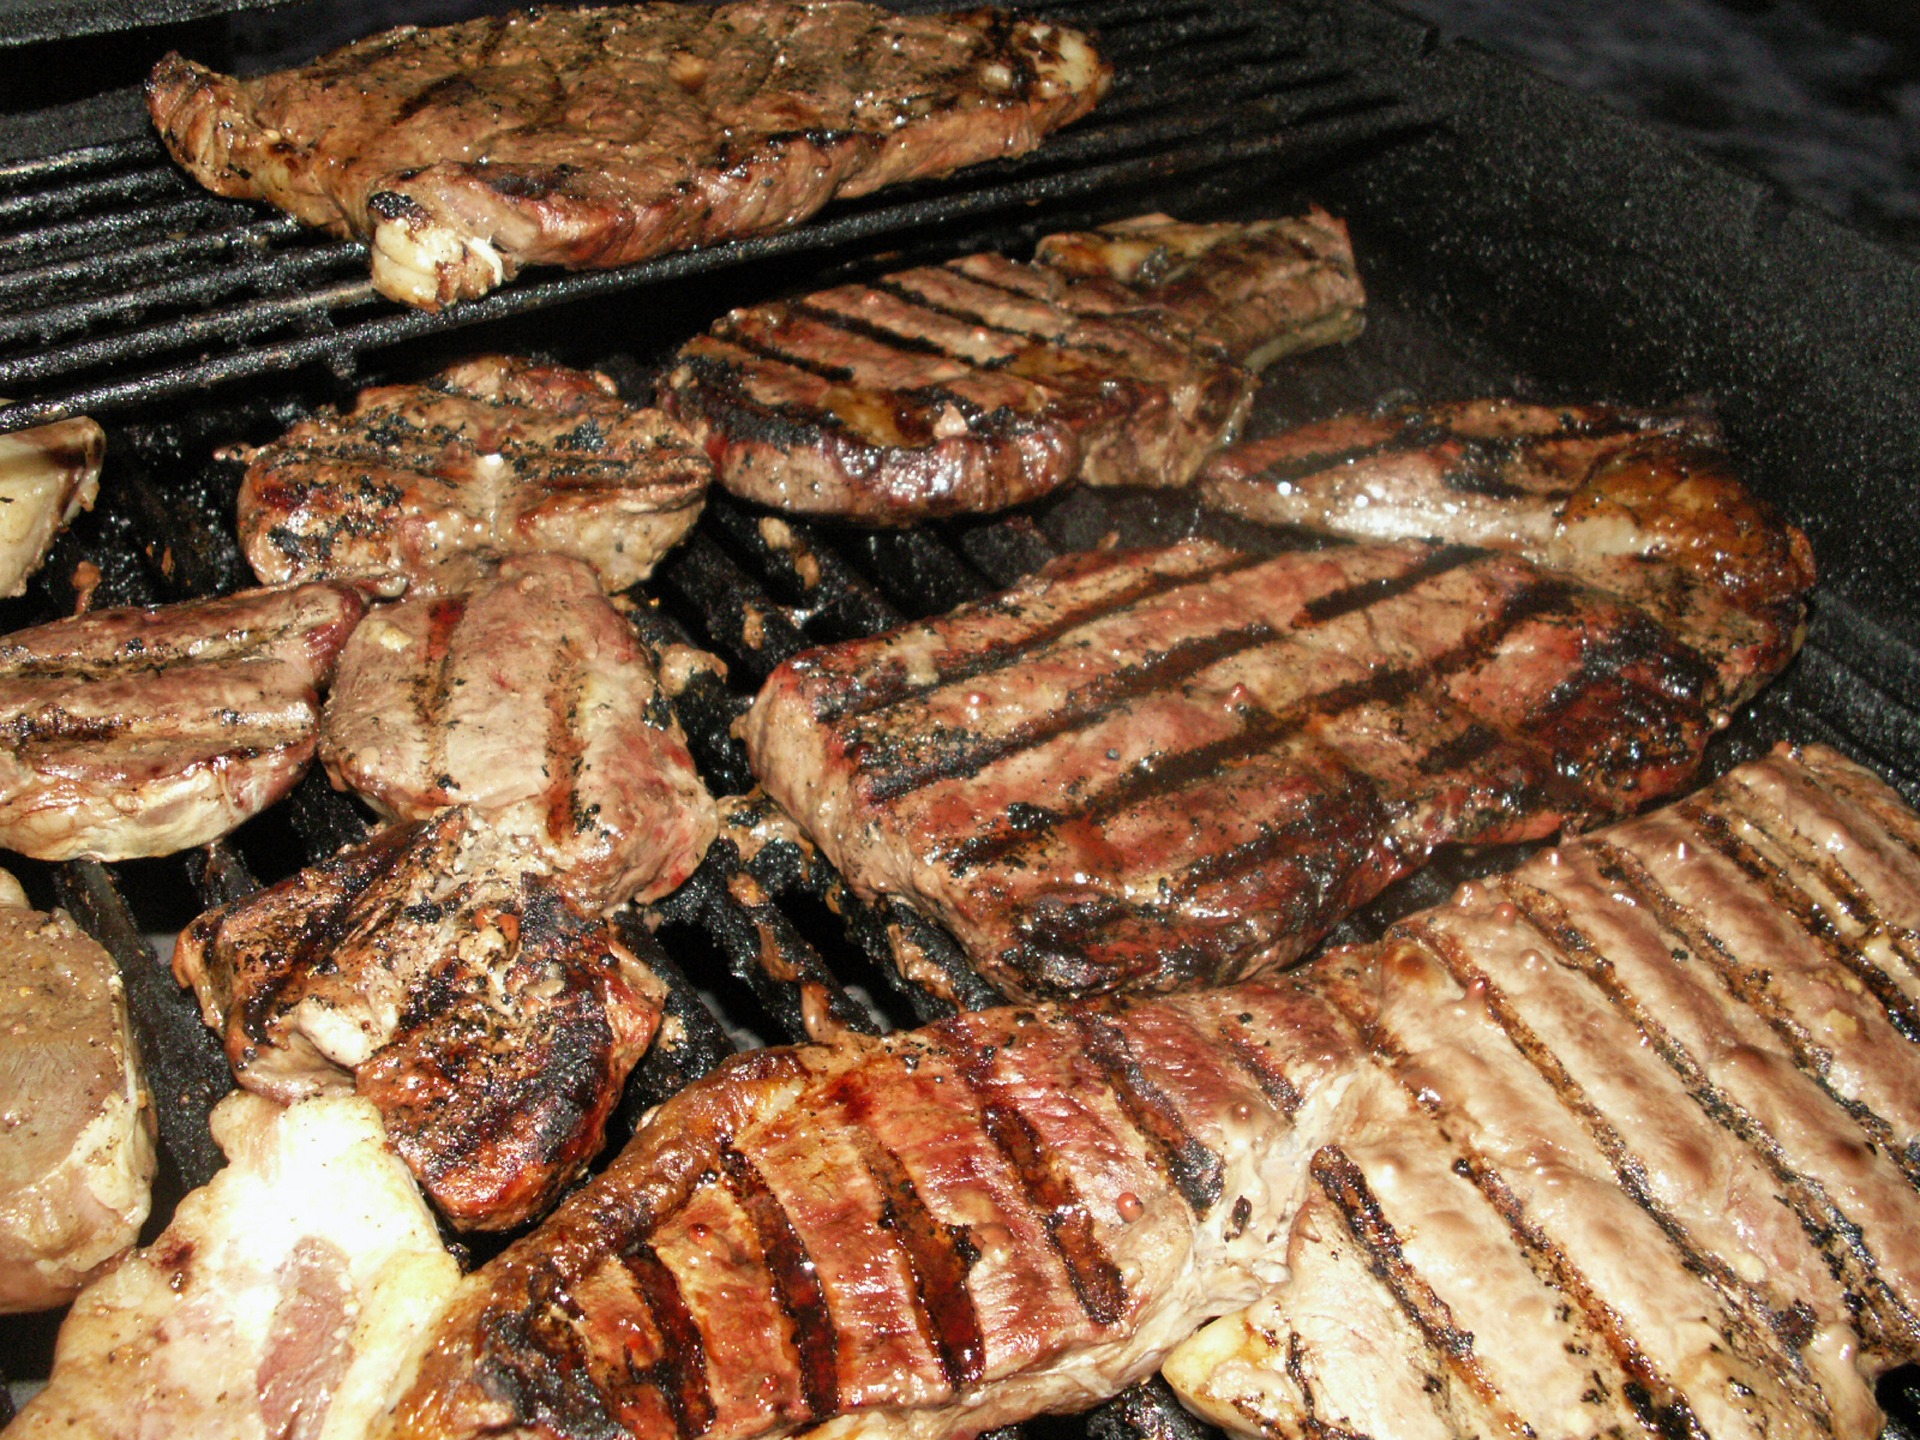
dish, meal, food, cow, cooking, culinary, fresh, bbq, juicy, gourmet, healthy, eat, meat, lunch, barbecue, pork, cuisine, beef, delicious, steak, grill, cut, cooked, fat, dinner, filet, lean, roasting, loin, medium, catering, rare, serving, steaks, sliced, beefsteak, prepared, appetizing, roasted, portion, fillet, protein, preparing, mignon, savoury, grilling, tenderloin, sirloin, rump, barbecue grill, outdoor grill, animal source foods, lamb and mutton, churrasco food, carne asada